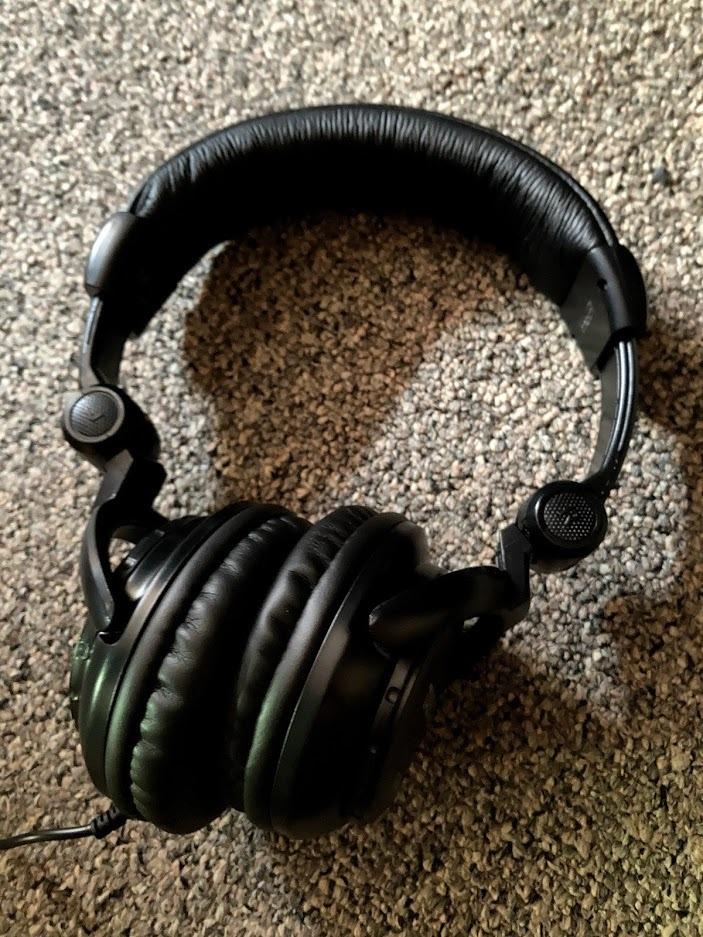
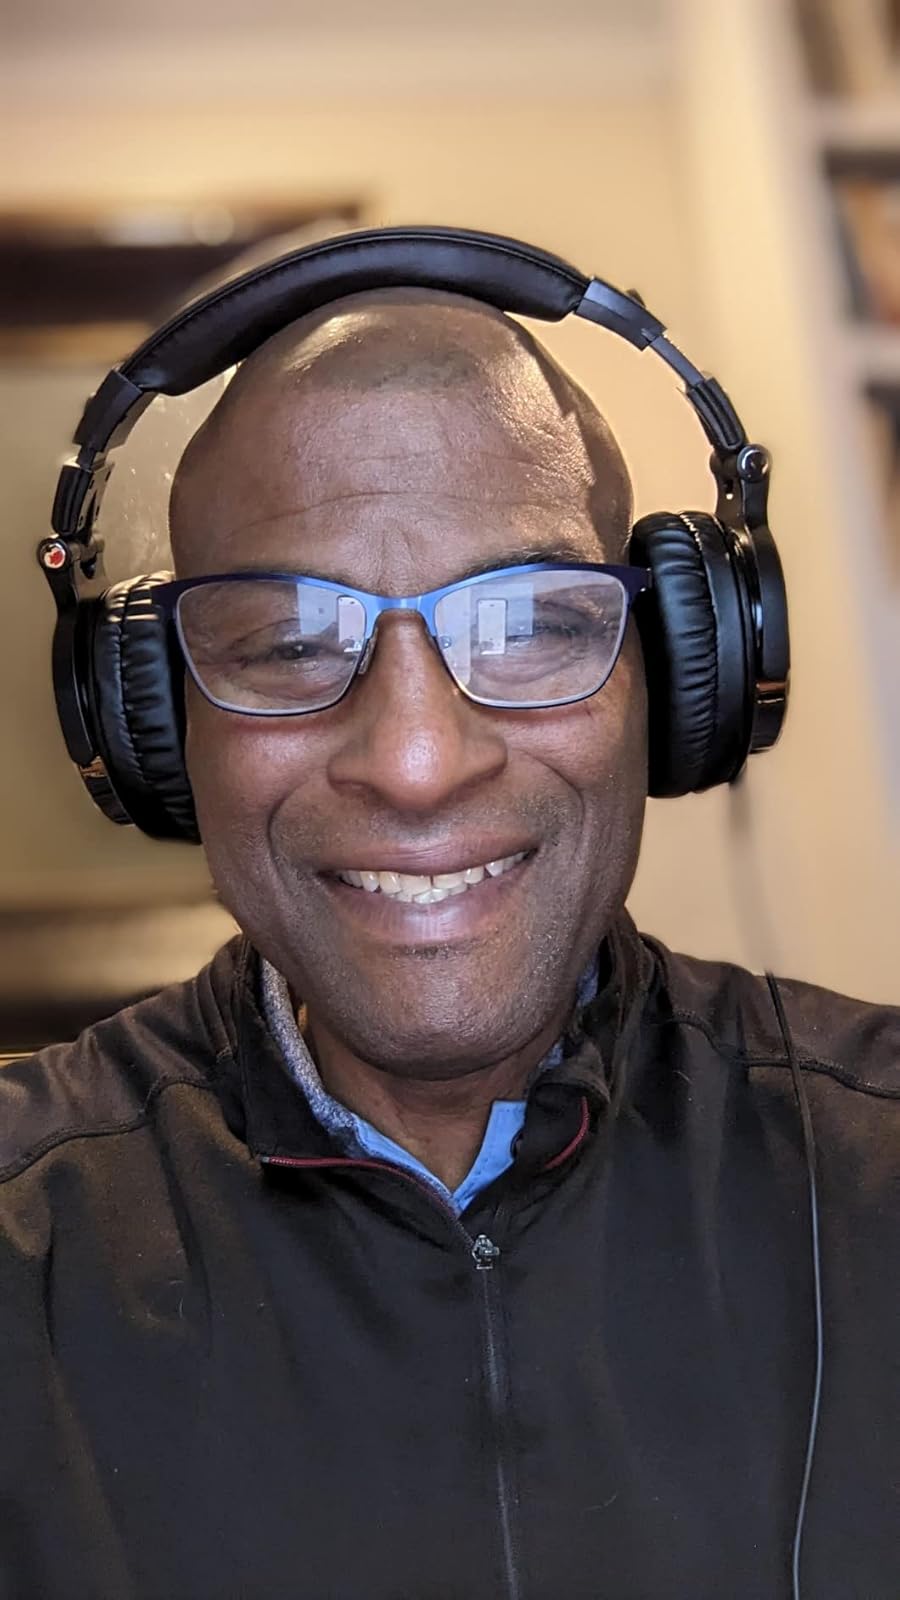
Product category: headphones
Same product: no